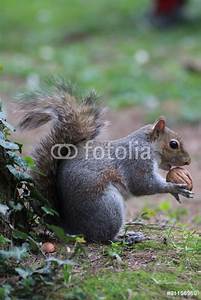
Label: scoiattolo